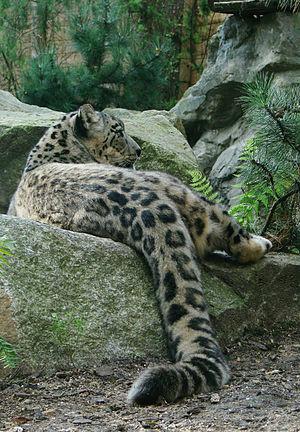
Leopard des neiges (Uncia uncia), zoo d'Amnéville.